Harmon S. Graves

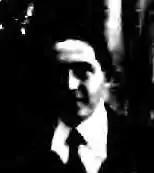

Harmon Sheldon Graves (October 4, 1870 – September 13, 1940) was an American college football player, coach, and lawyer. He served as the head football coach at Lehigh University in 1893 and the United States Military Academy from 1894 to 1895, compiling a career head coaching record of 15–7. He coached the Pittsburgh Athletic Club football team late in the 1895 season. Graves played football as a halfback at Yale University. He later practiced law in New York City.